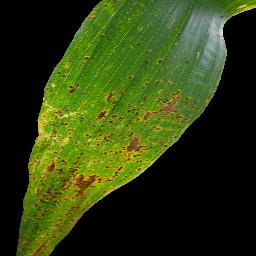
Label: Corn_(Maize)___Common_Rust